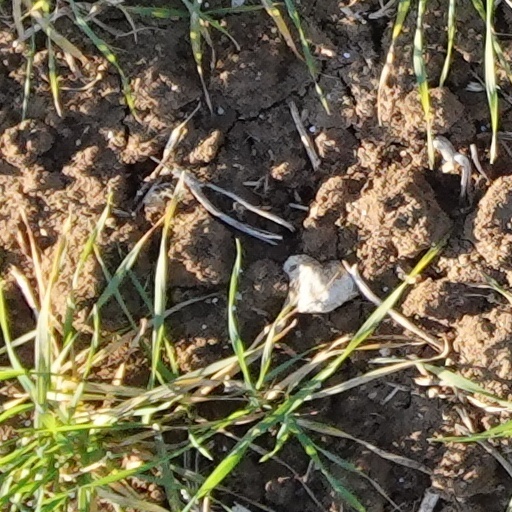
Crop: wheat